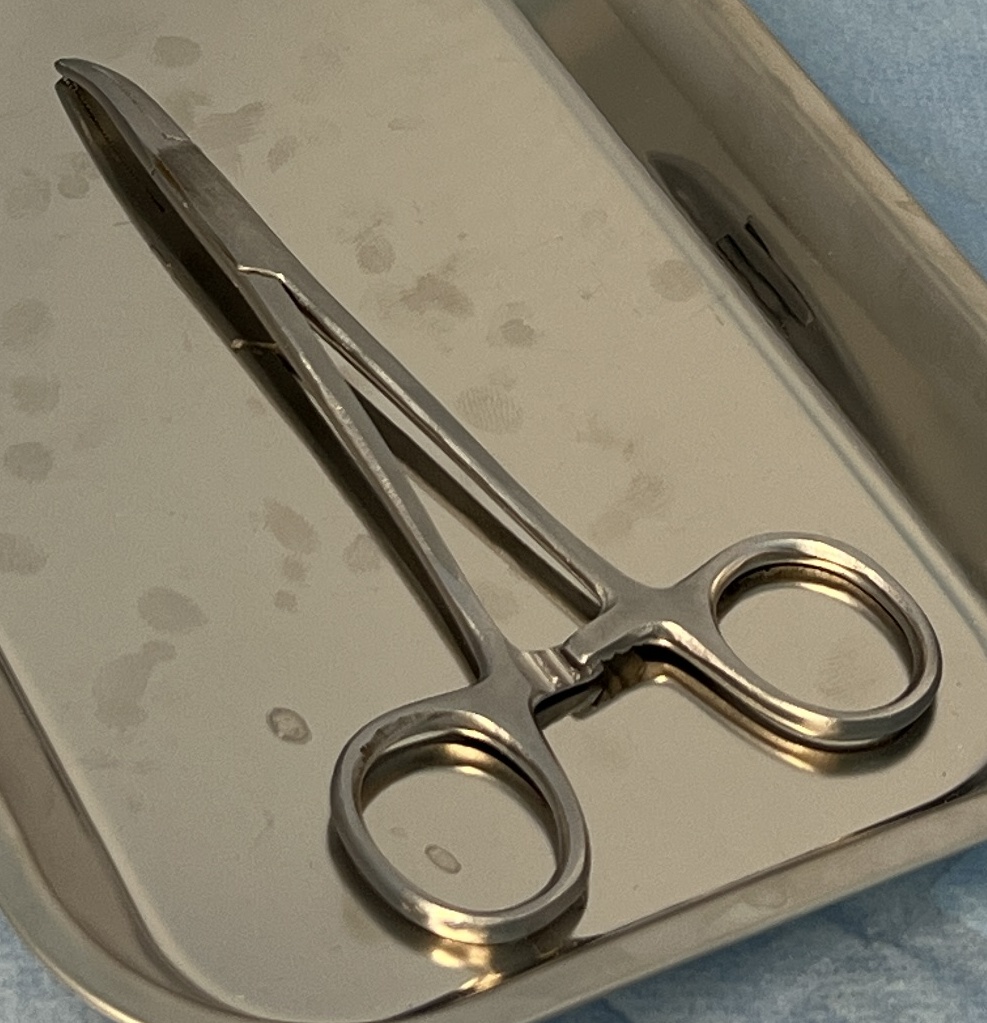
Hinged instrument state: closed